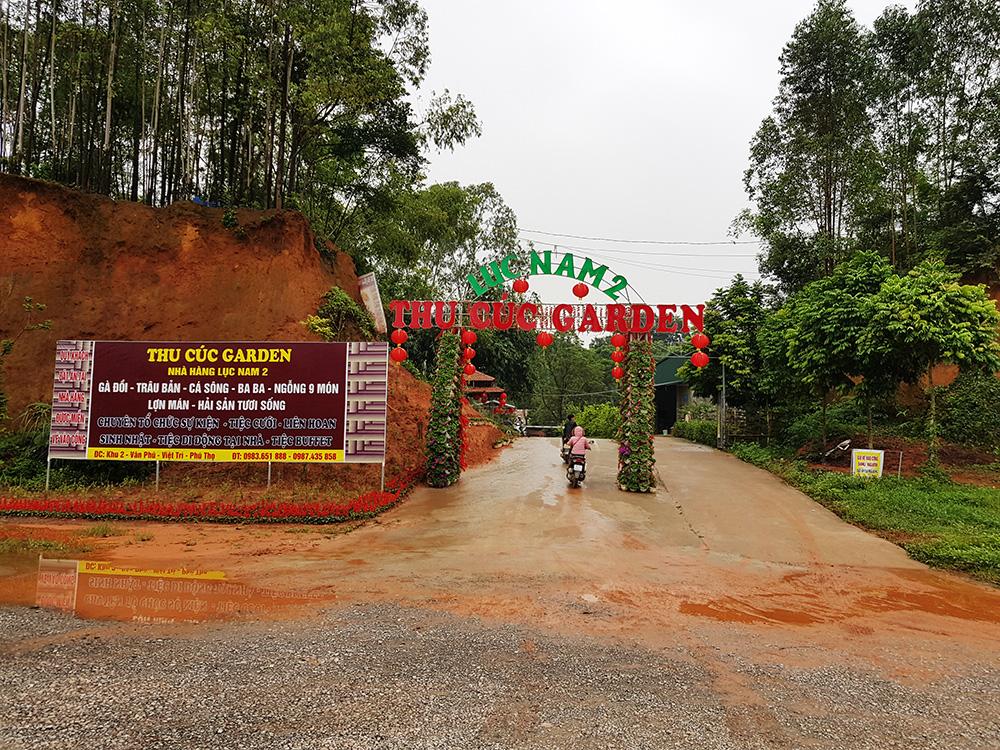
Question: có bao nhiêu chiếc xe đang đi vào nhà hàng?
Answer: hai chiếc